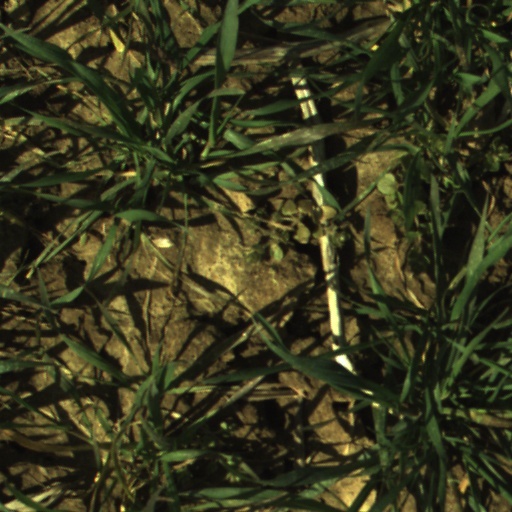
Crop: wheat